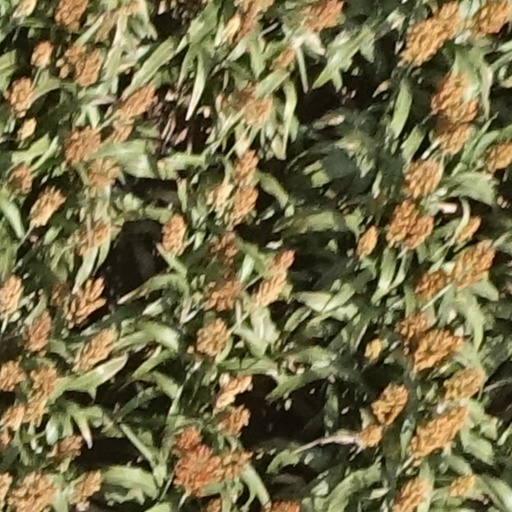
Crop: sorghum